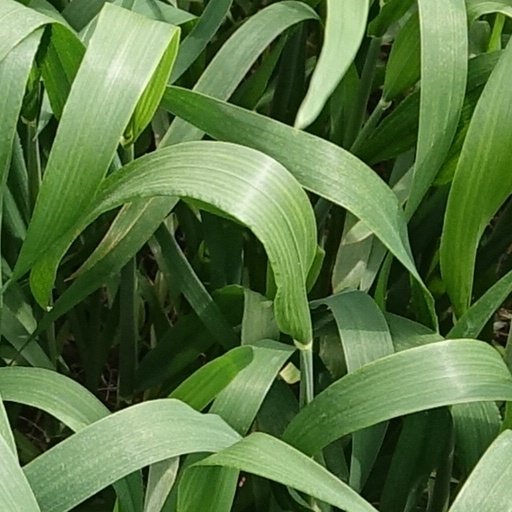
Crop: wheat